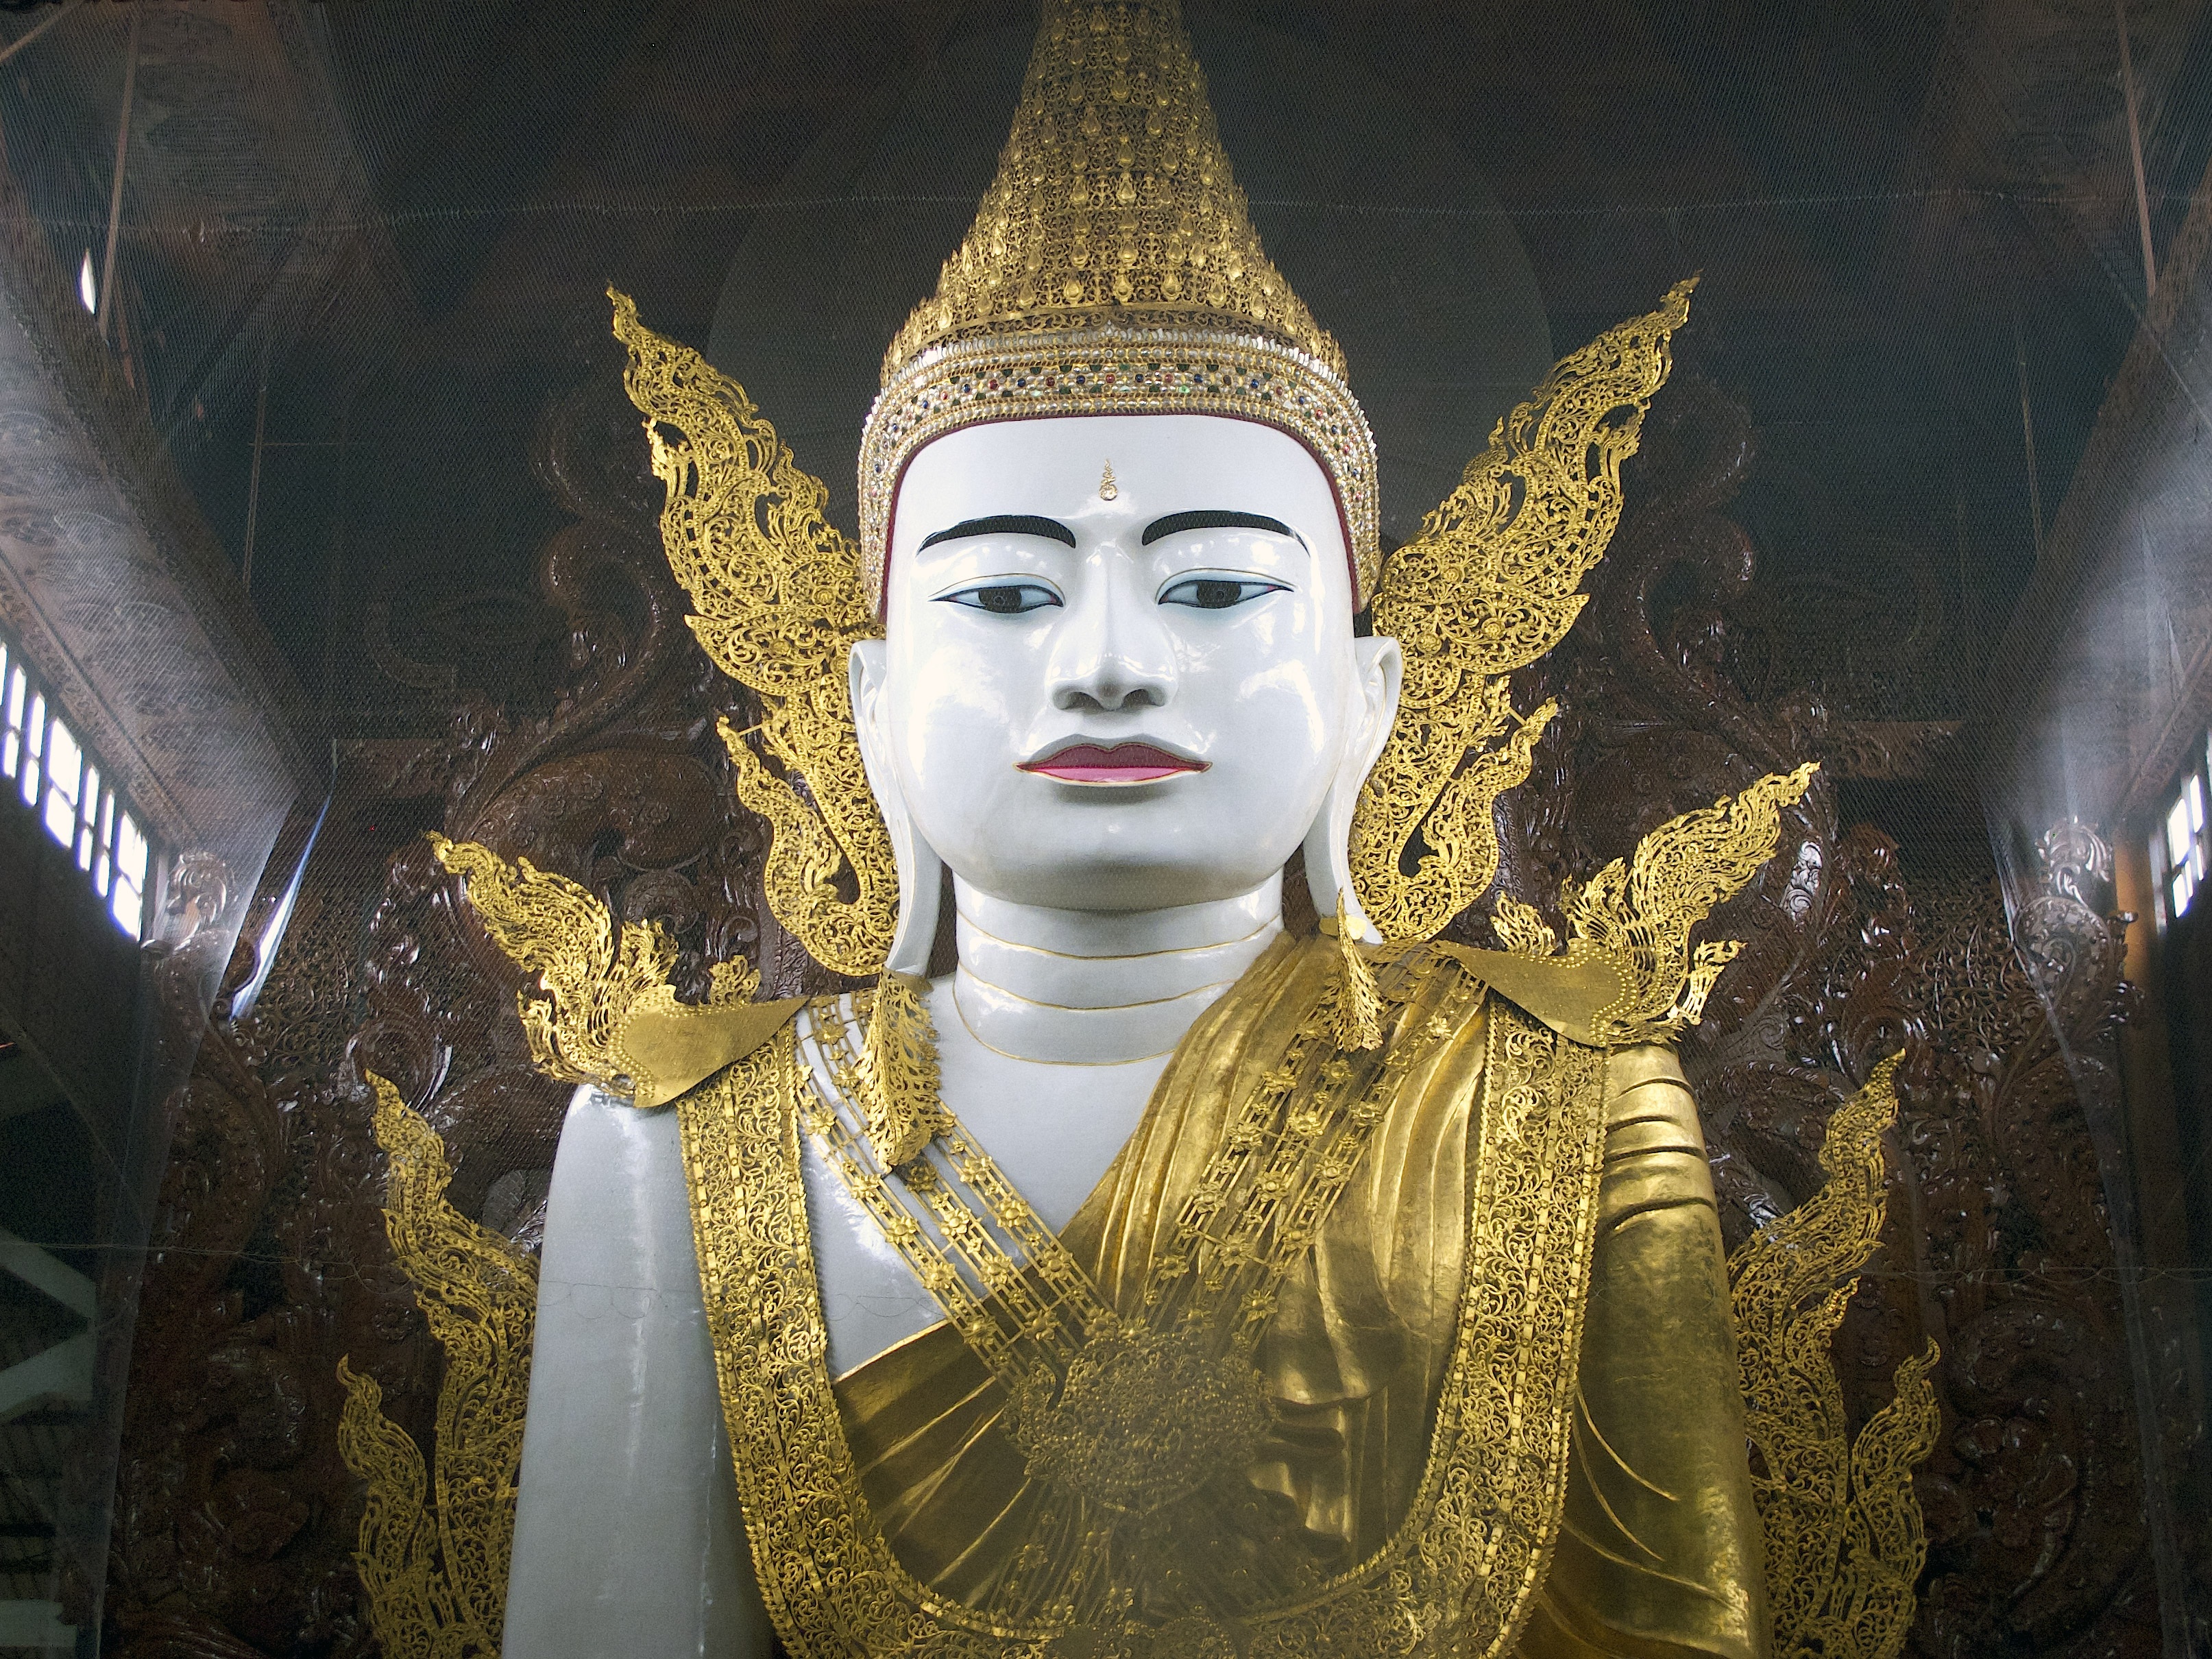
monument, statue, buddhism, religion, monarch, sculpture, art, gold, temple, buddha, carving, tradition, mythology, spirituality, hindu temple, fictional character, gautama buddha, ancient history